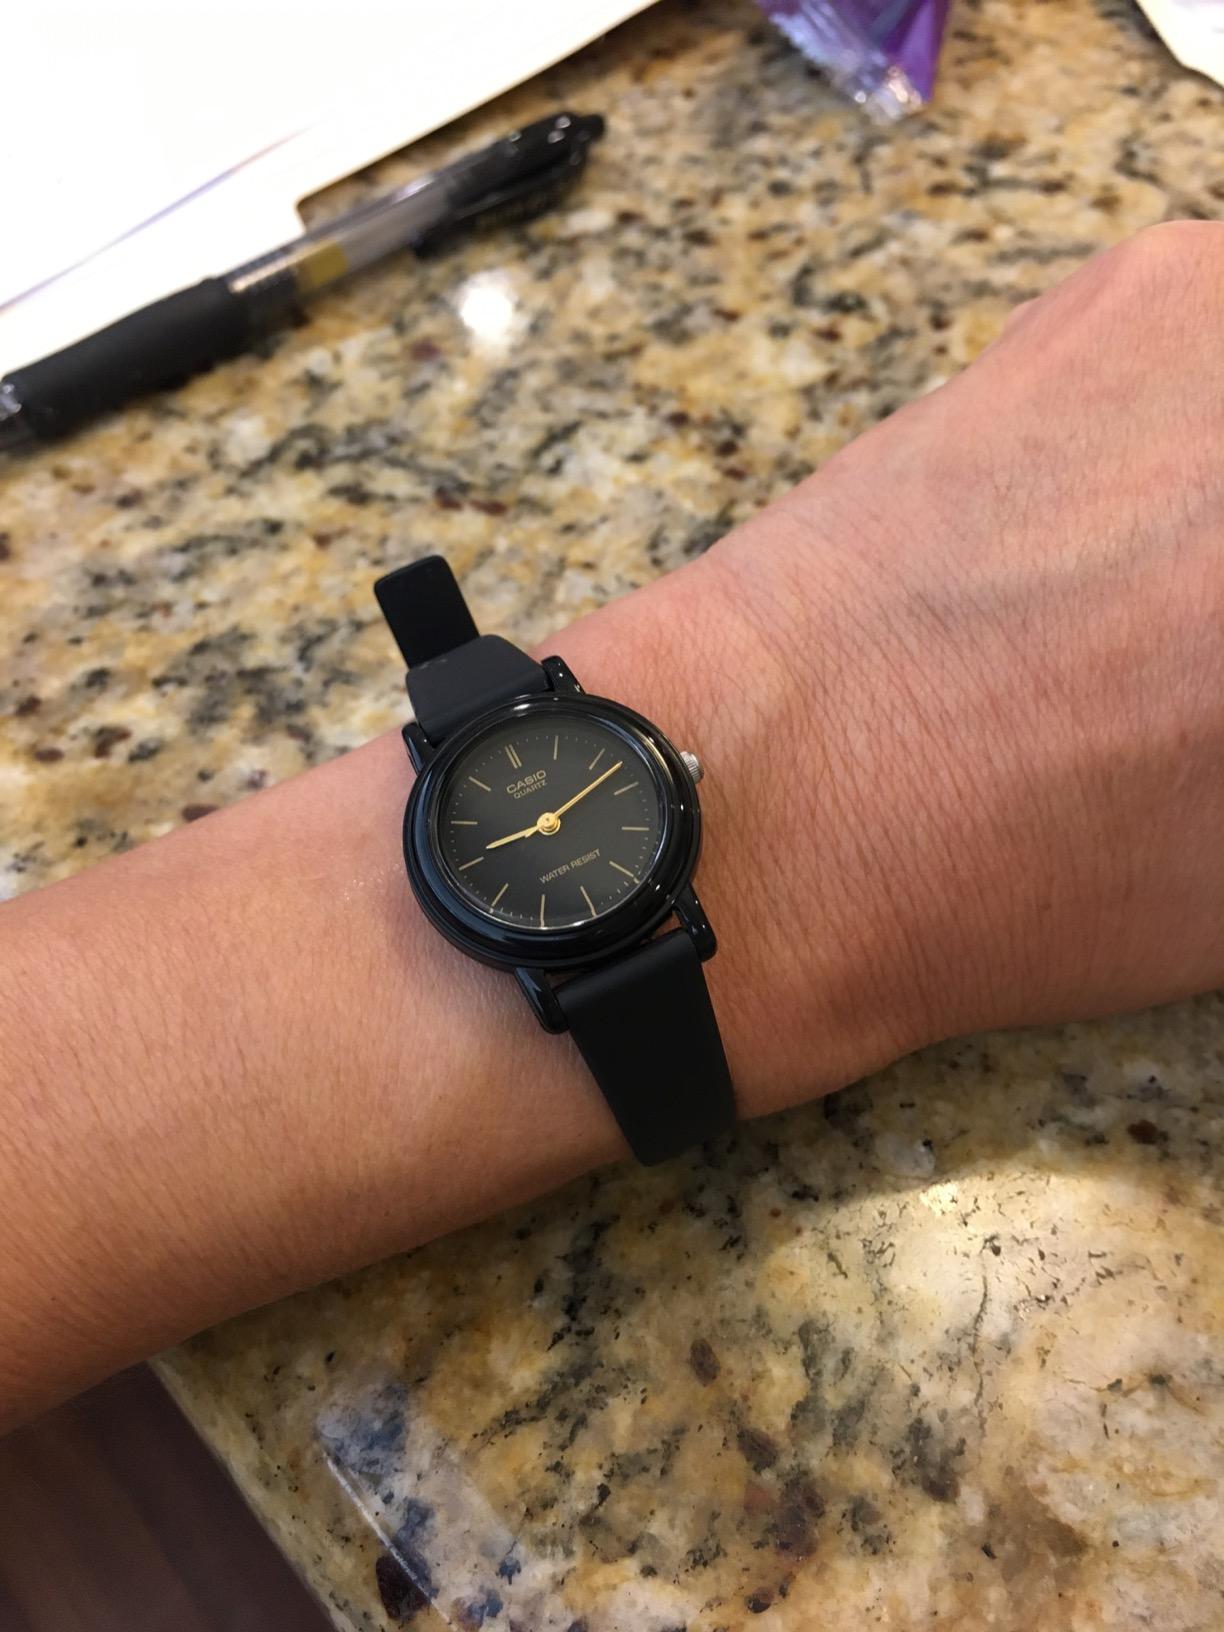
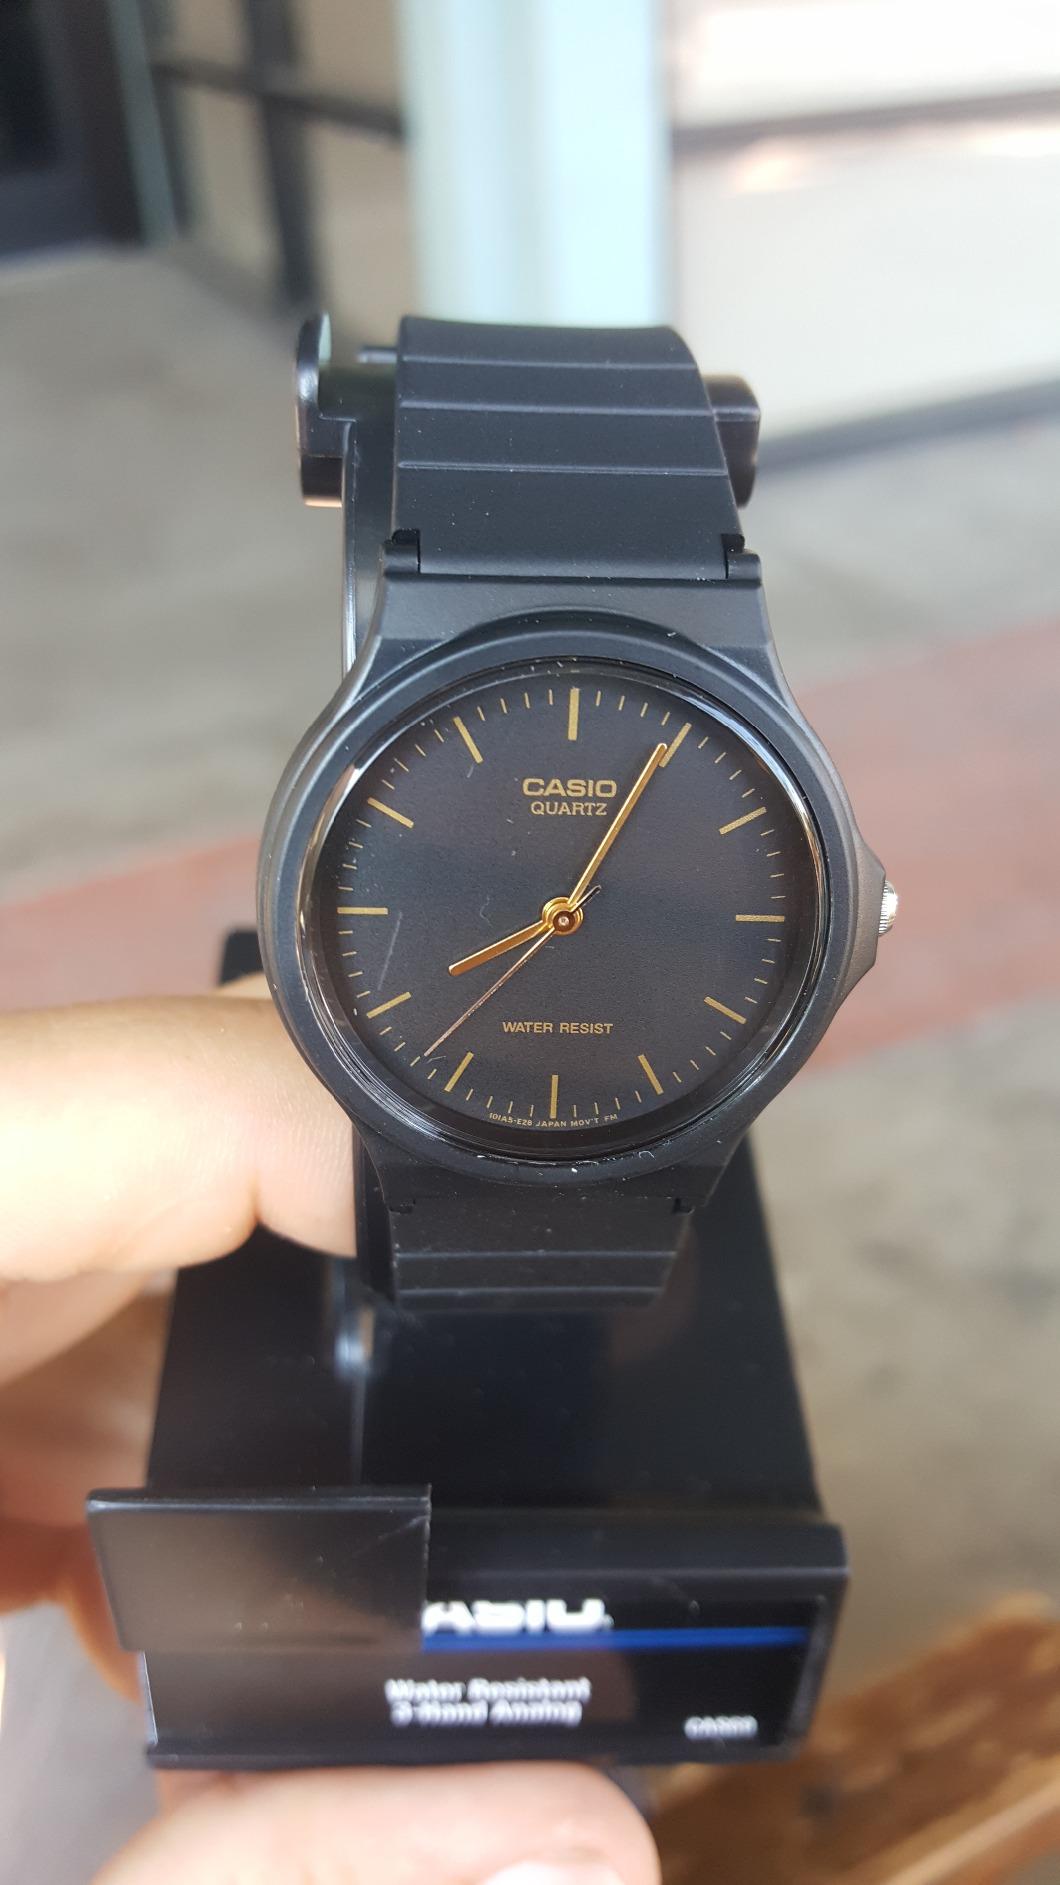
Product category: accessories_watch
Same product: no